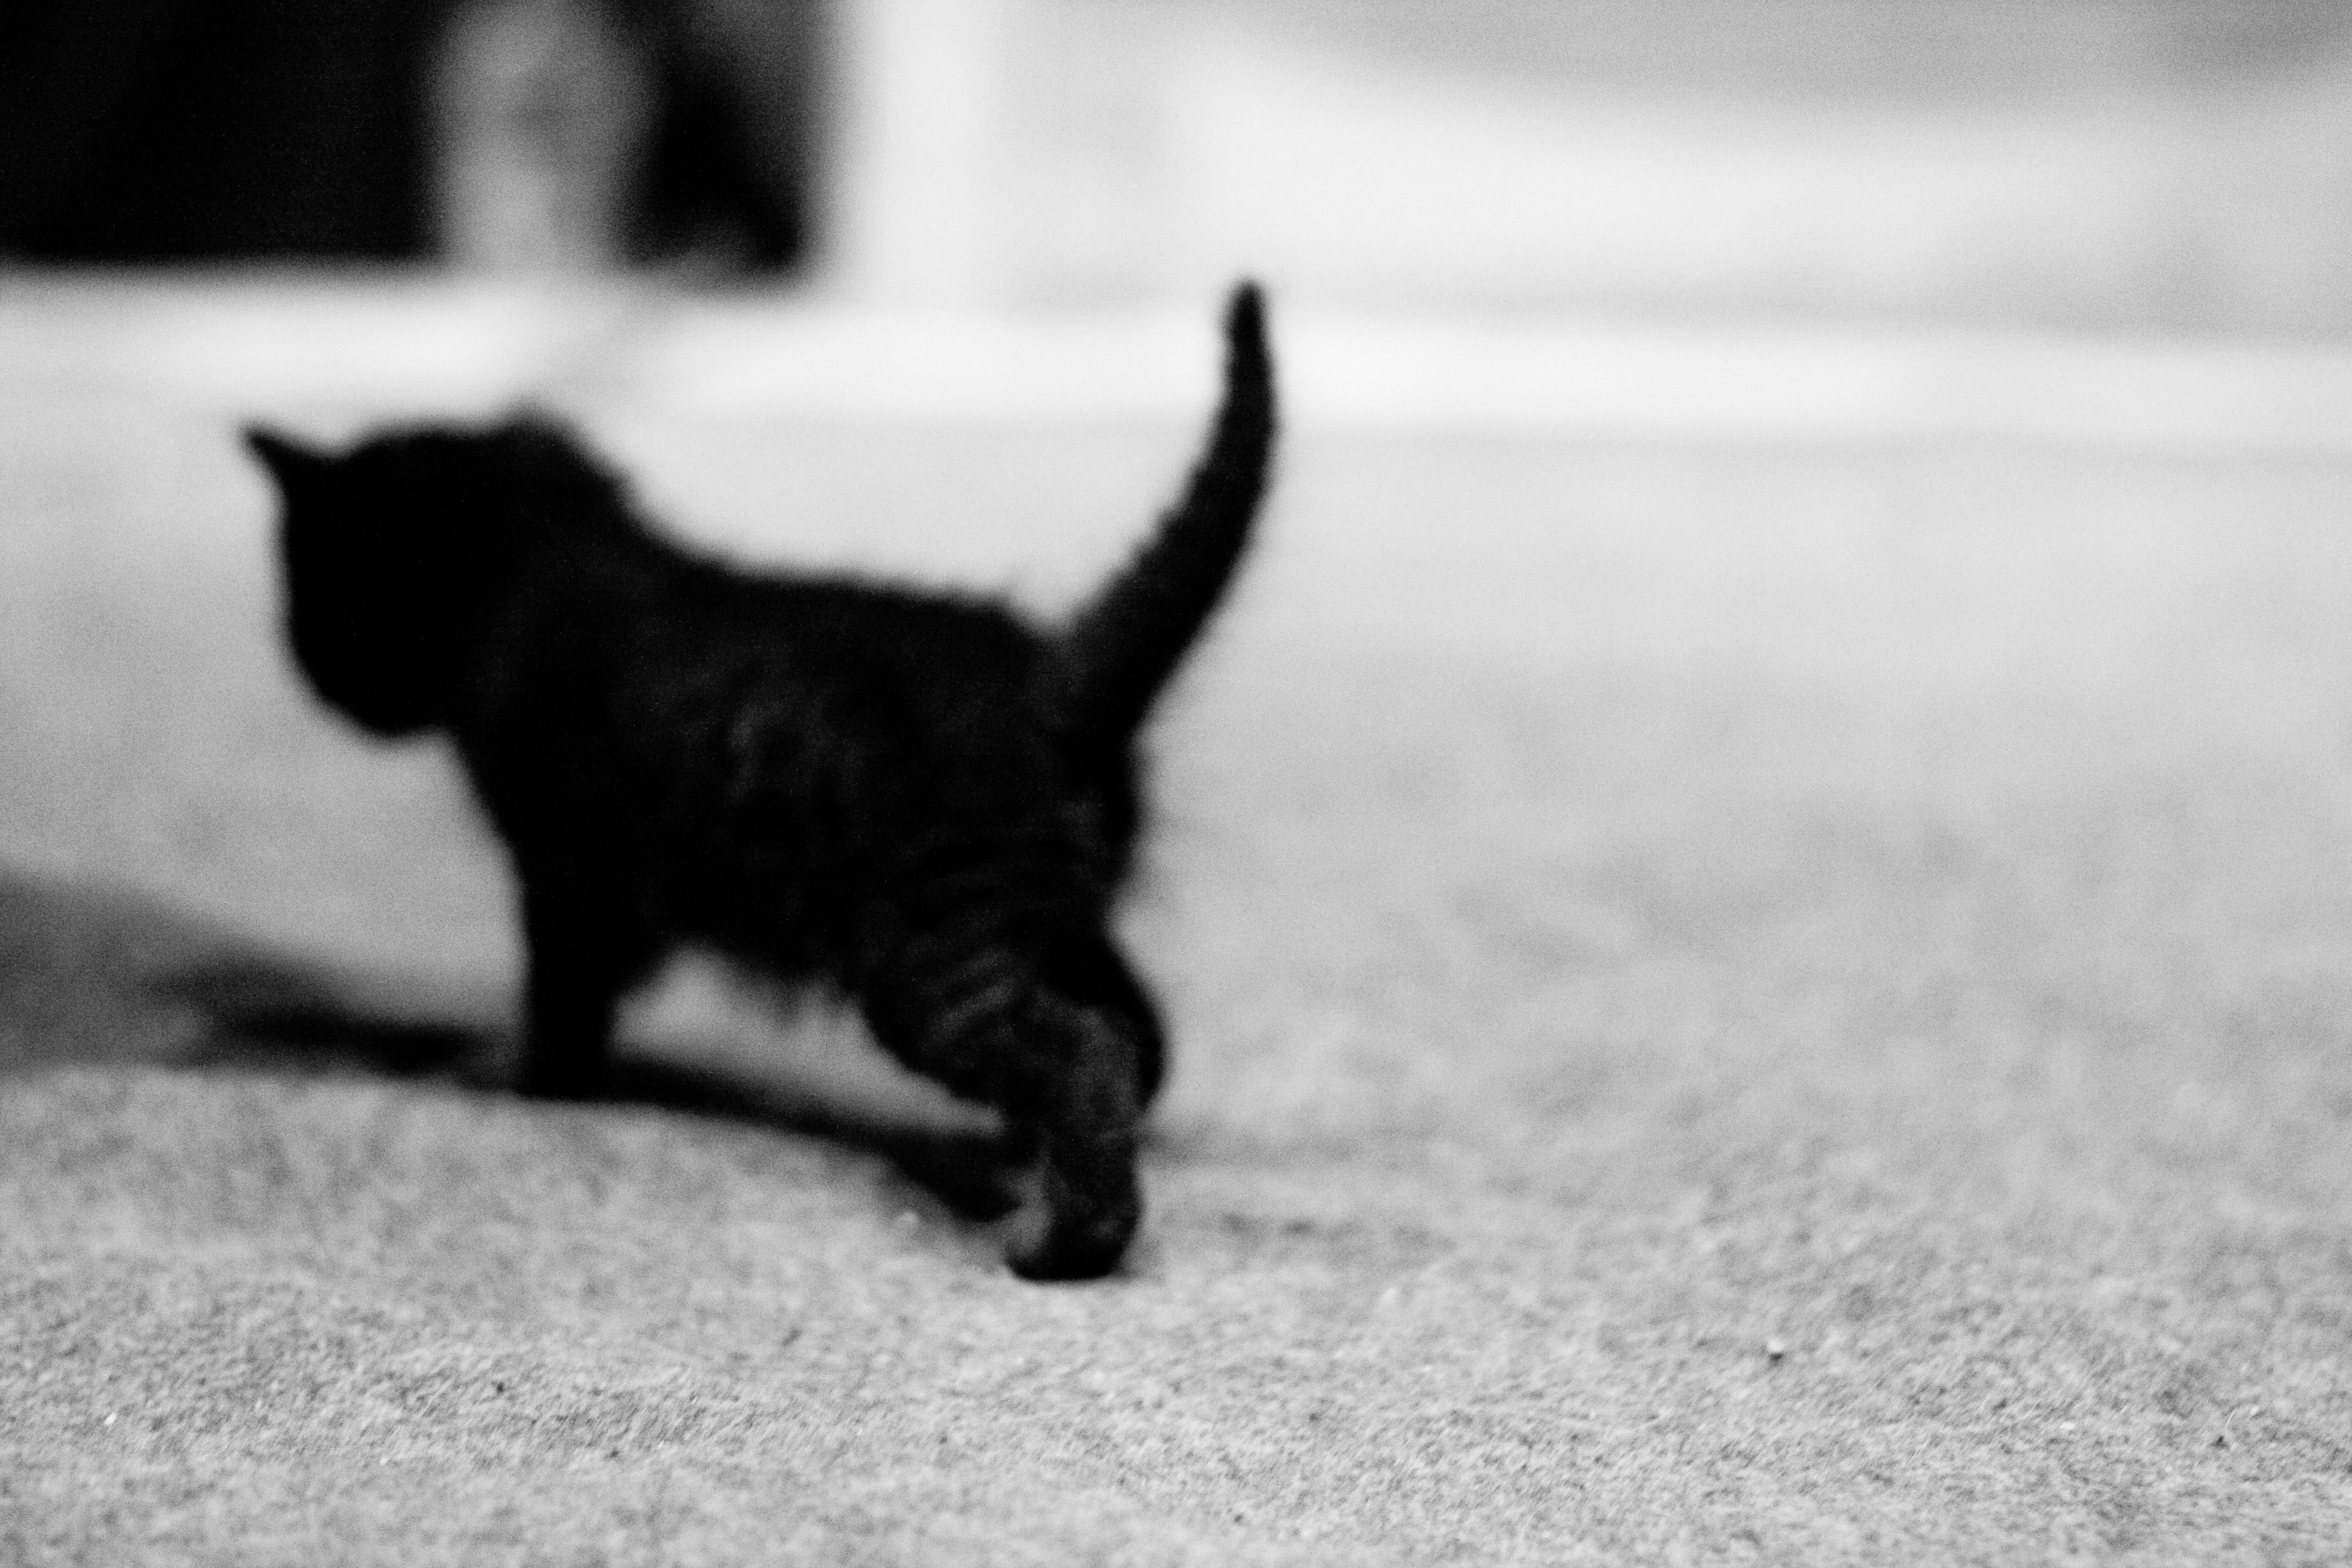
black and white, kitten, cat, mammal, black cat, black, monochrome, whiskers, vertebrate, terrier, monochrome photography, small to medium sized cats, cat like mammal